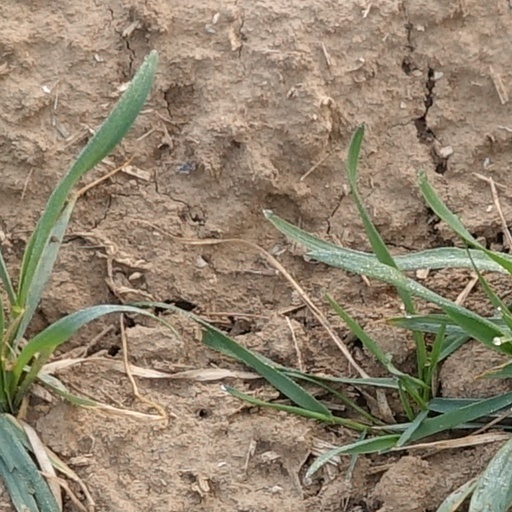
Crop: wheat